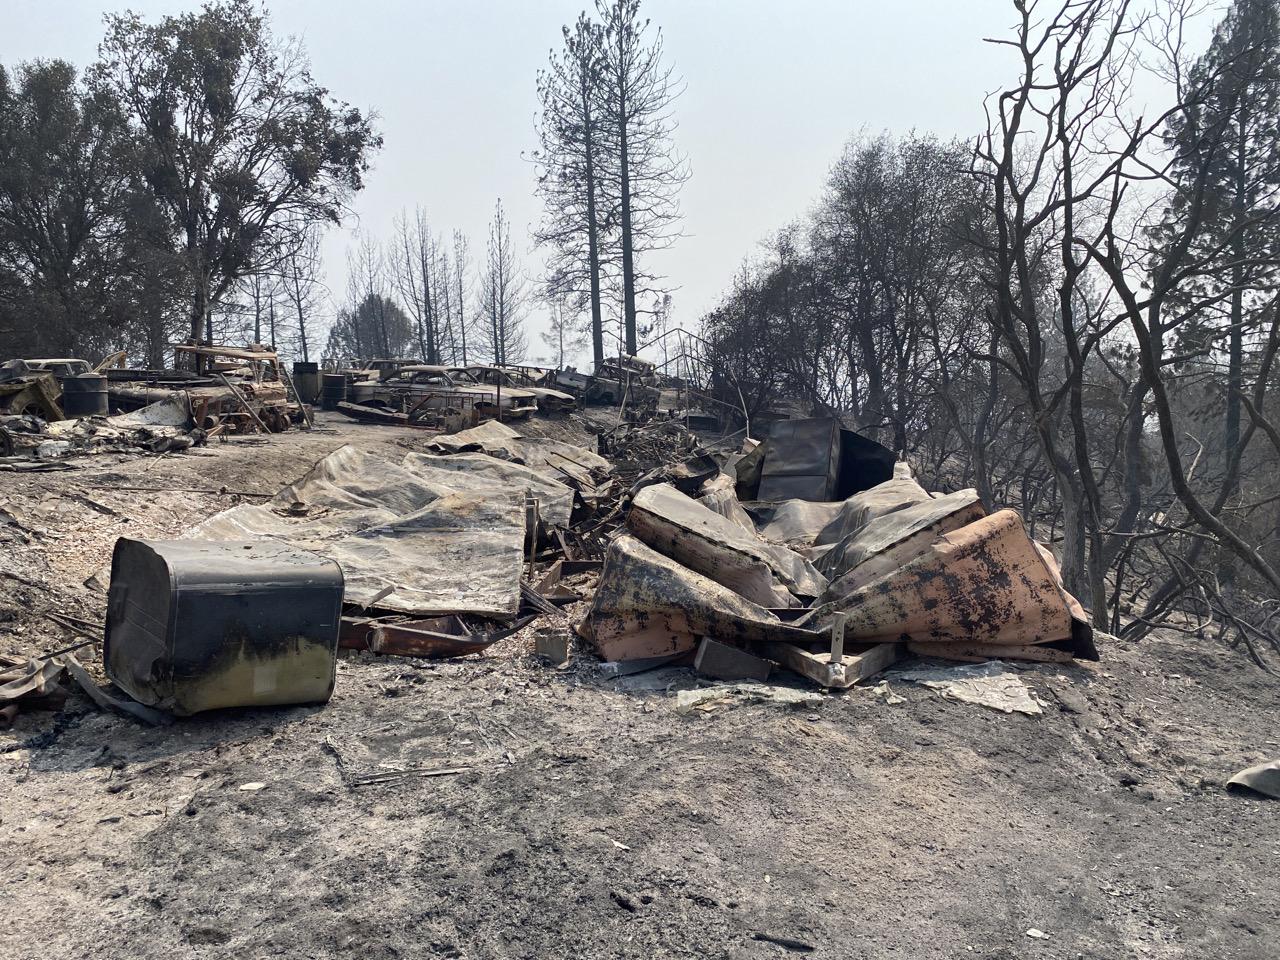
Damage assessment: destroyed